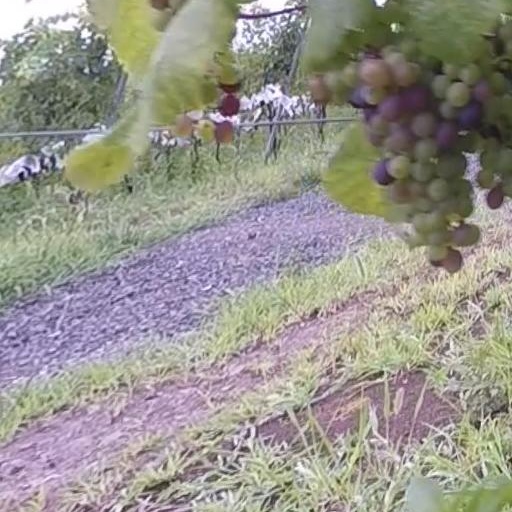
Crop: grape